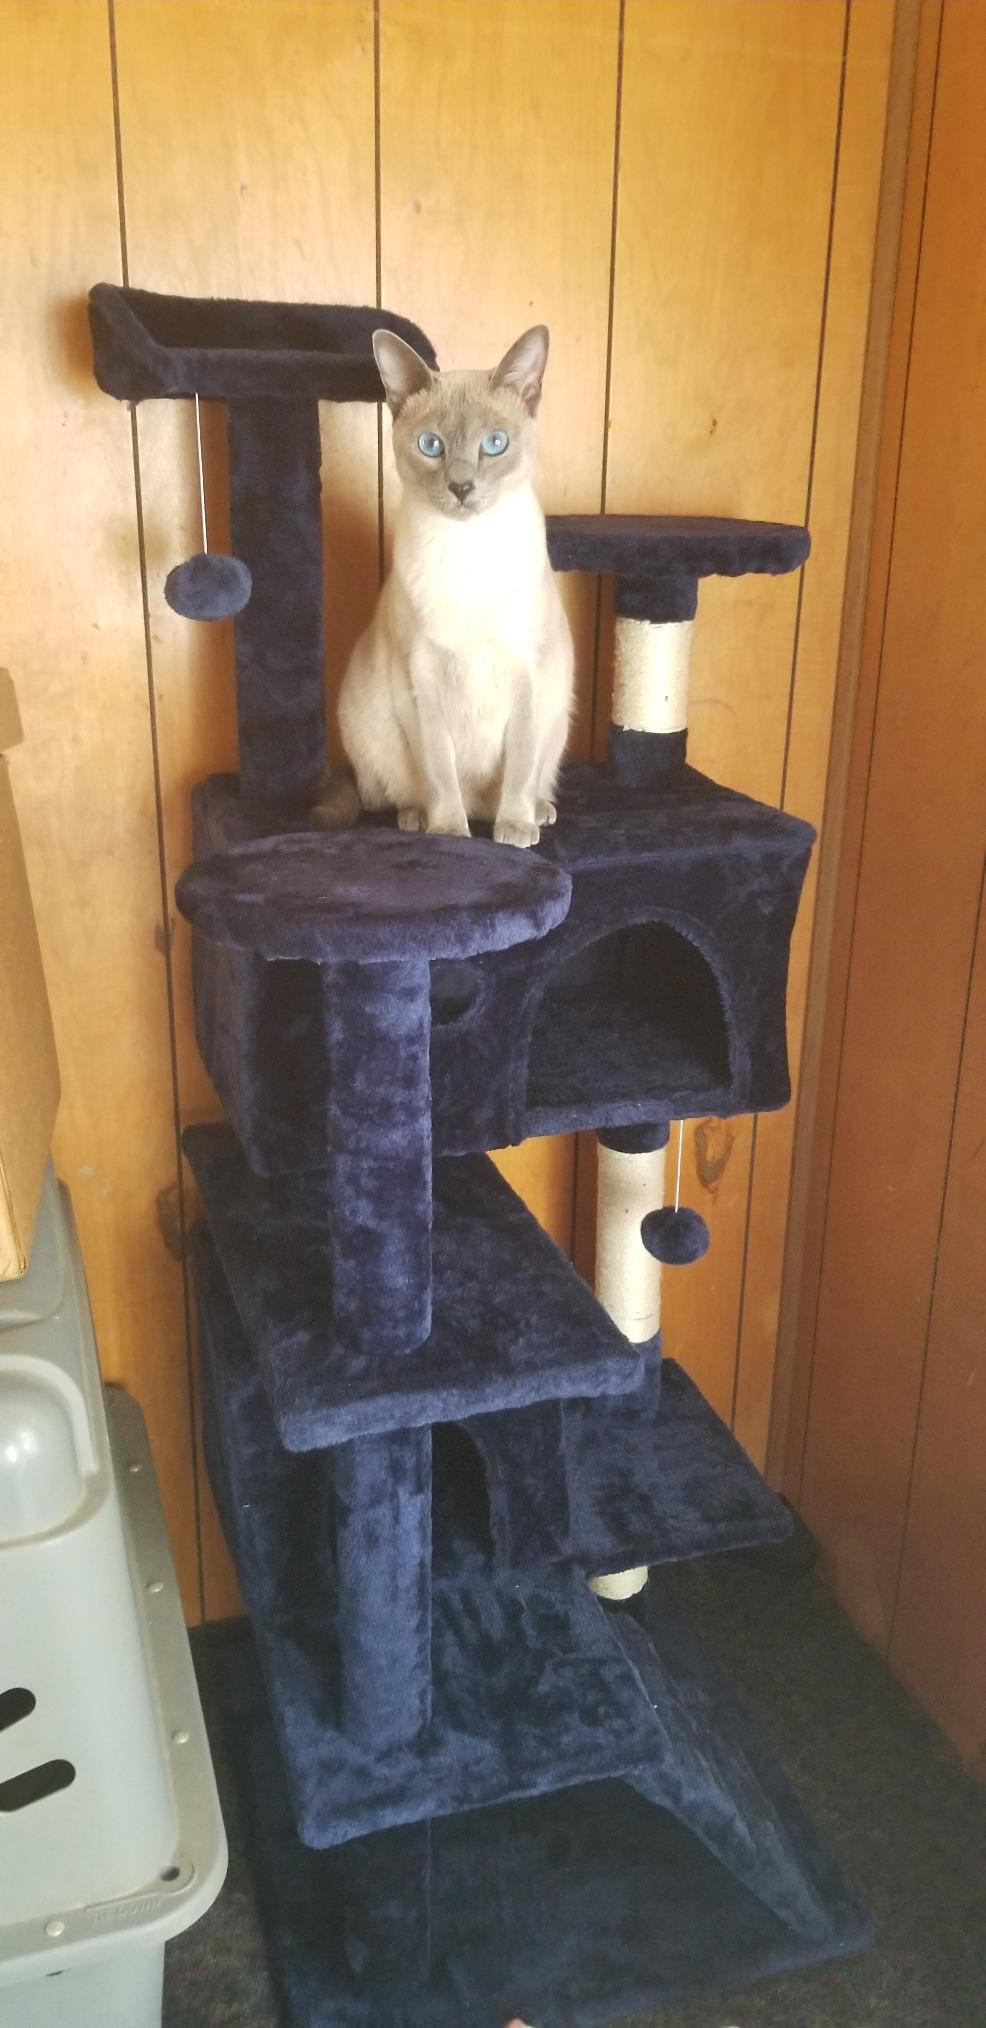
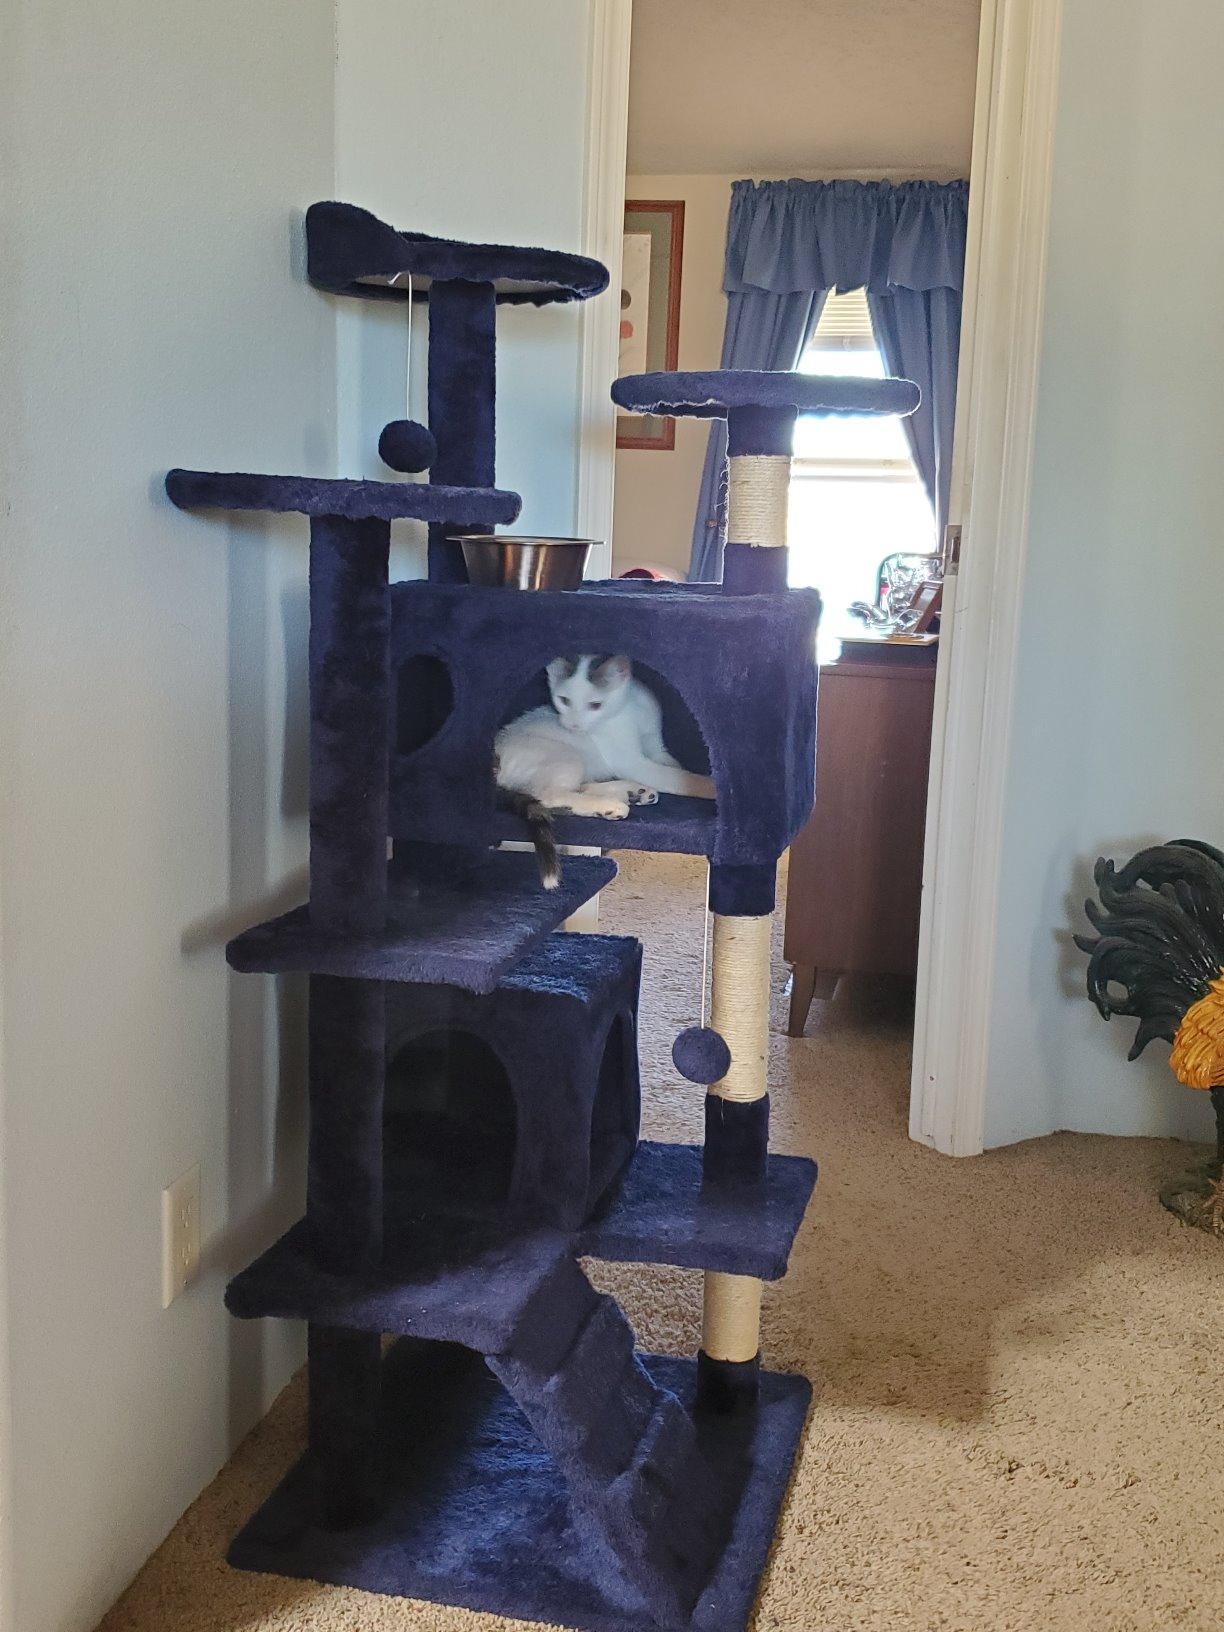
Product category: items_cat tree
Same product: yes